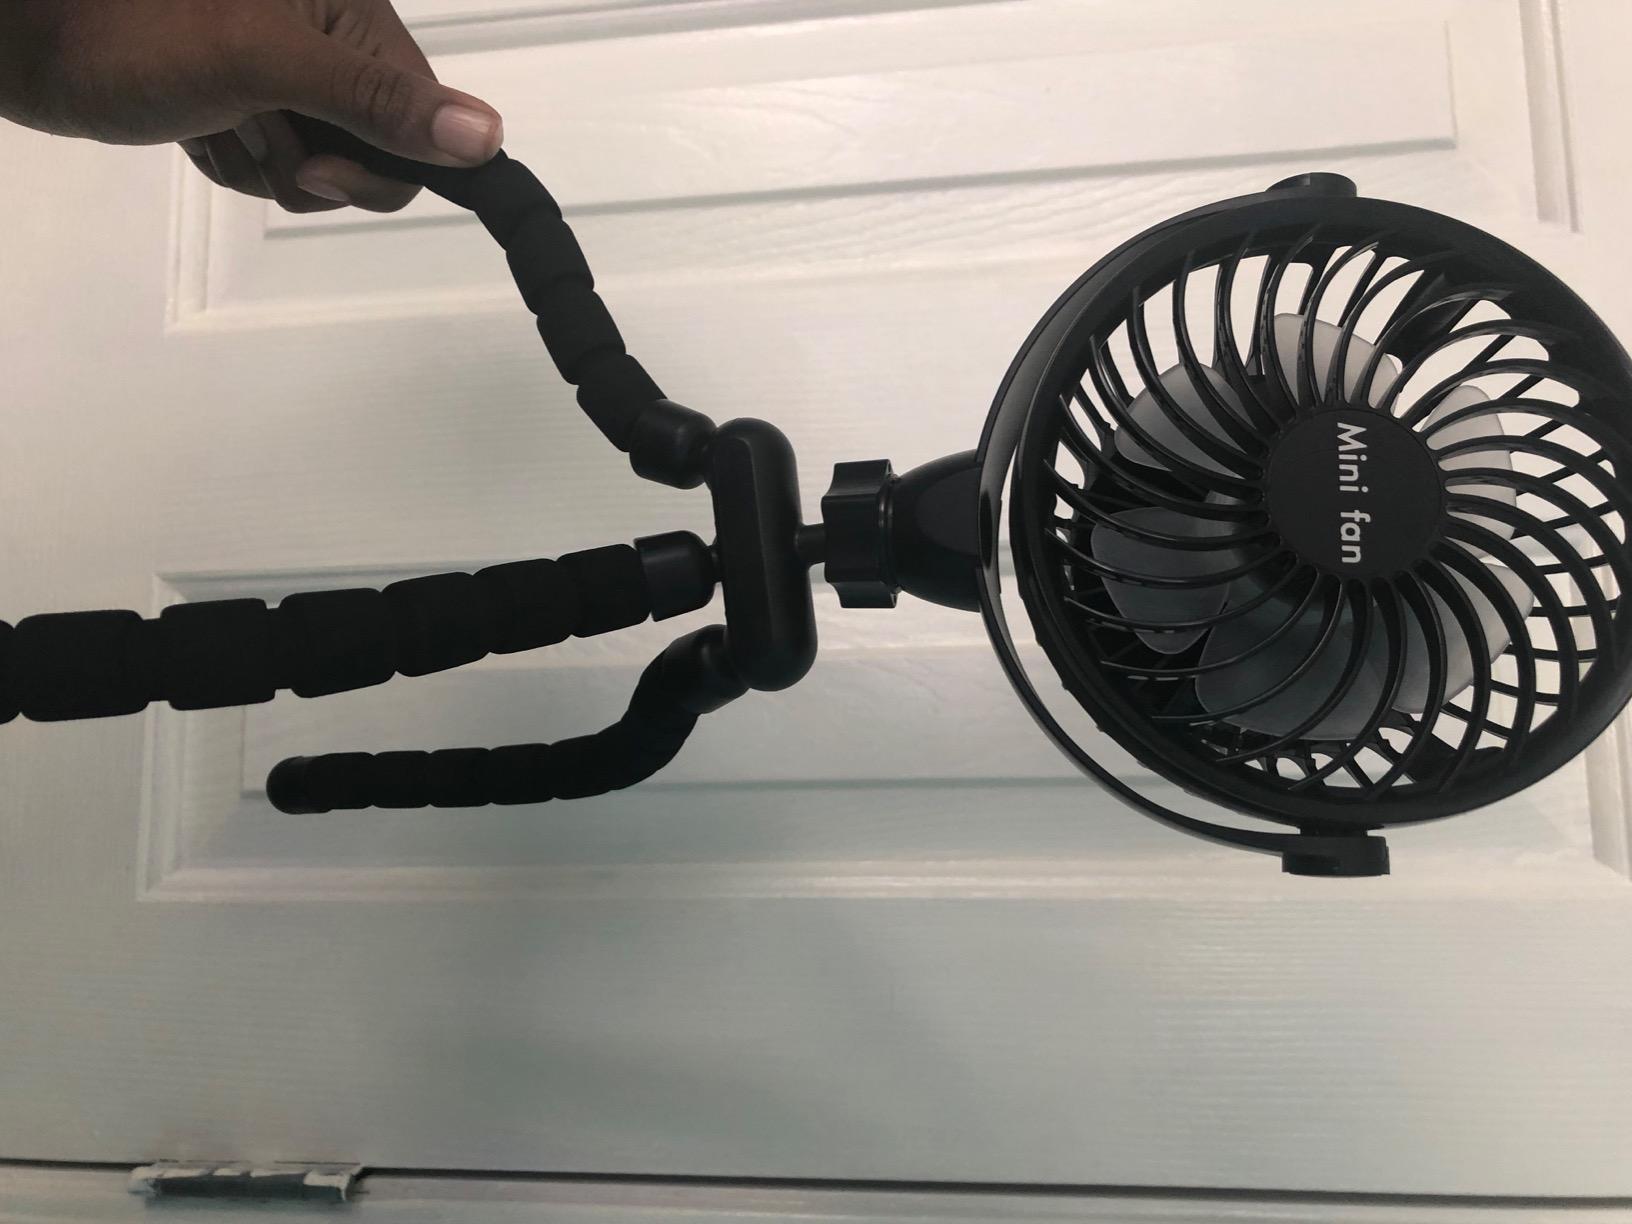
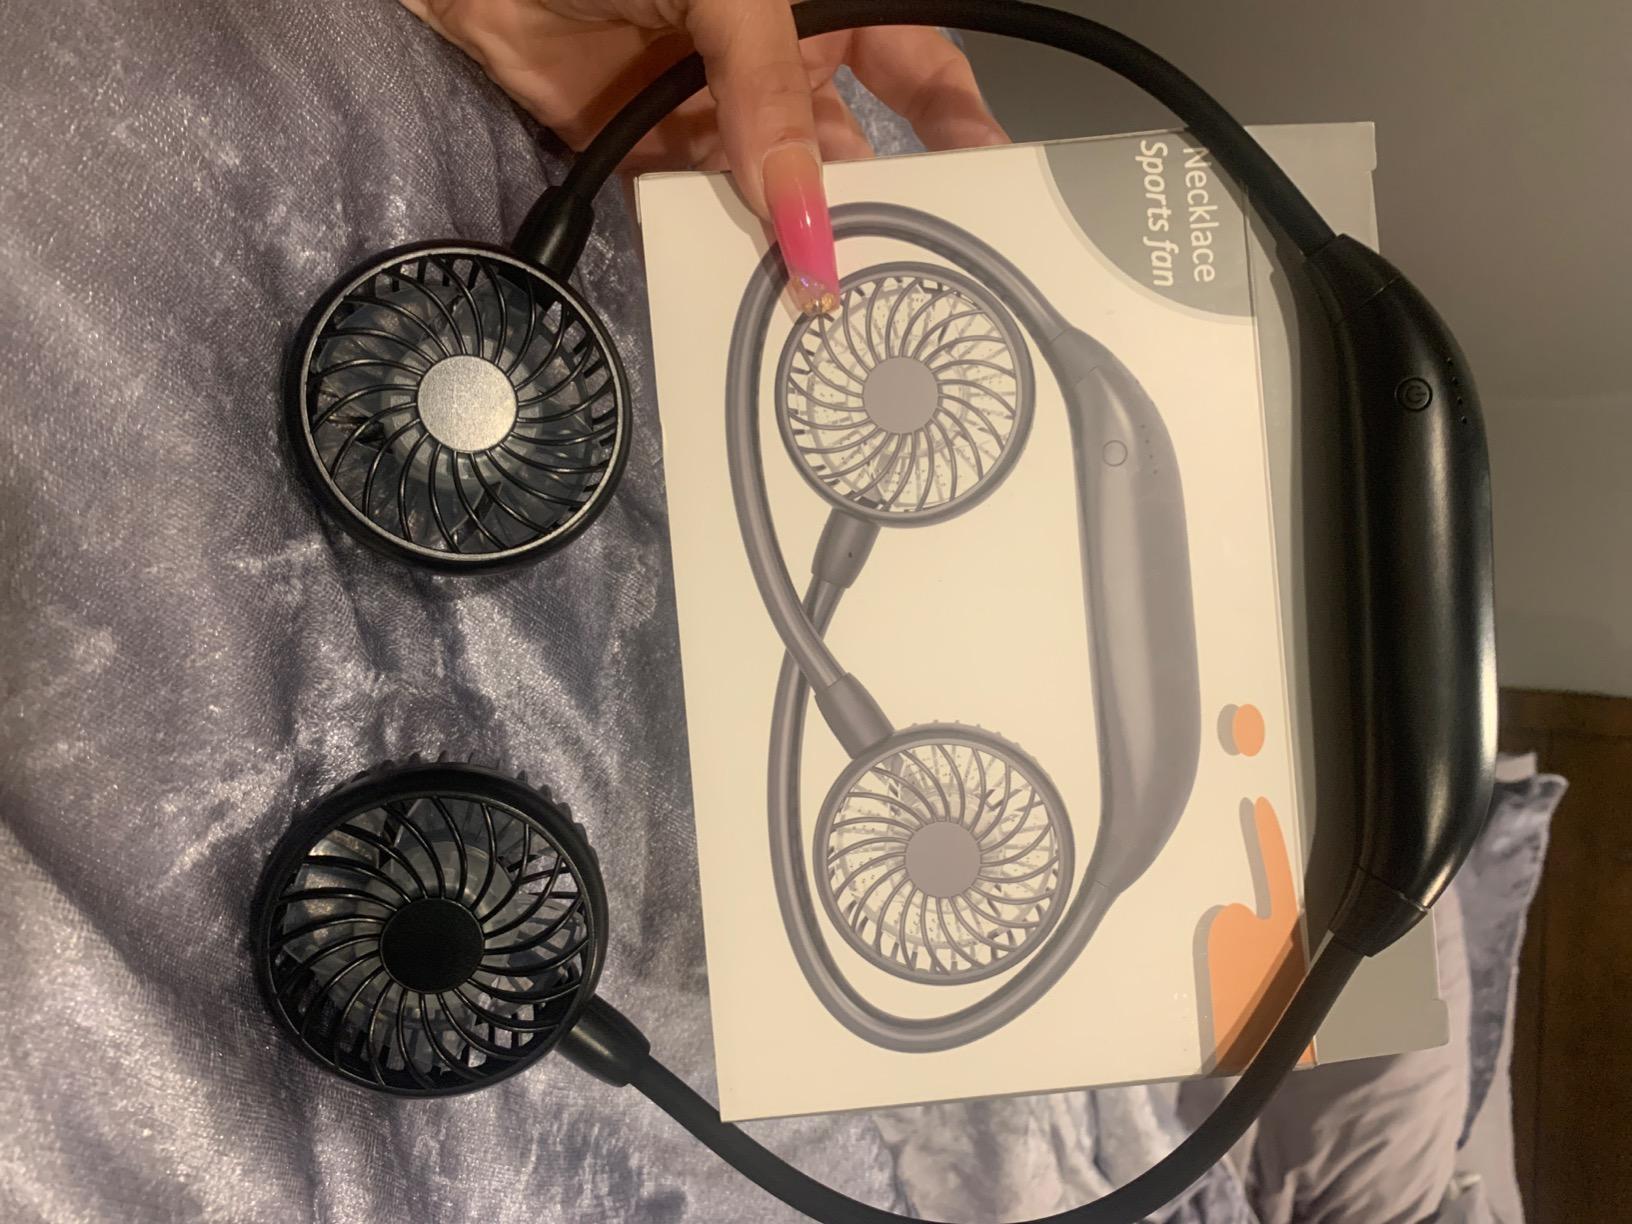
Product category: fan
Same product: no